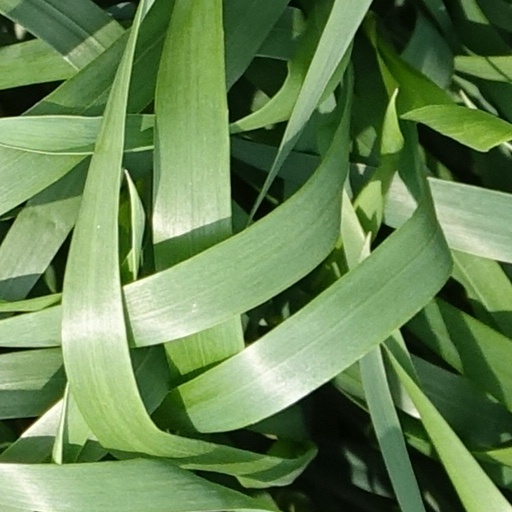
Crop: wheat